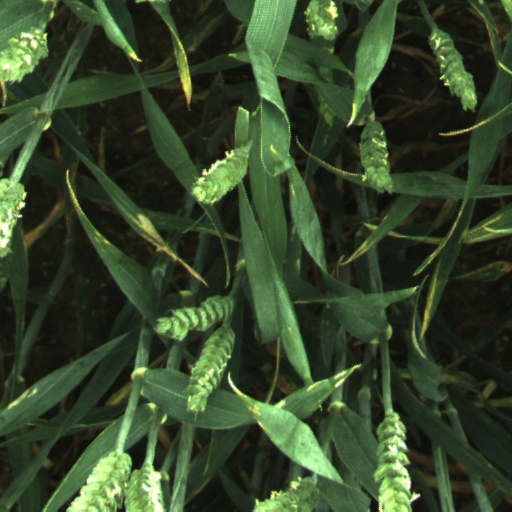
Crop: wheat